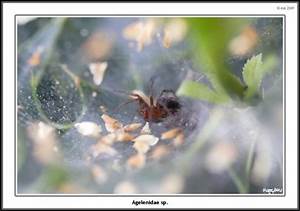
Label: spider